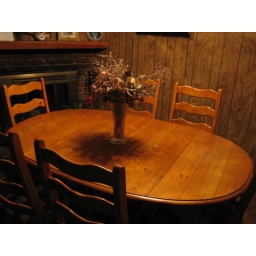
This is my beautiful $190 table and chair set. I've has those dried flowers for over 5 years.